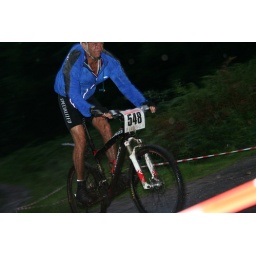
Gorrick Mountain Bike Event Minley Manor Yateley XC cross country Course- Taken by my 12 year old son Rowan.